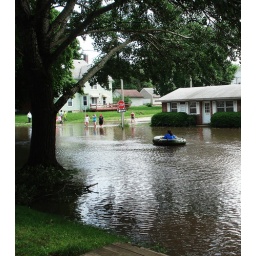
One neighbor actually had a fishing pole out... I did hear that there was fish swimming in the streets.